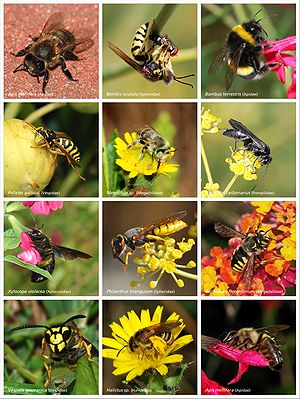
Haplodiploidi
Haplodiploidi er typisk for hvepse, bier og myrer.
Haplodiploidi er en situation, som især kendes fra en række sociale insekter, nemlig at hankønsindivider udvikles fra ubefrugtede æg og er haploide, mens hunkønsindivider udvikles fra befrugtede æg og er diploide.